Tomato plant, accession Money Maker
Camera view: horizontal (90 deg, fisheye); turntable rotation: 120 degrees
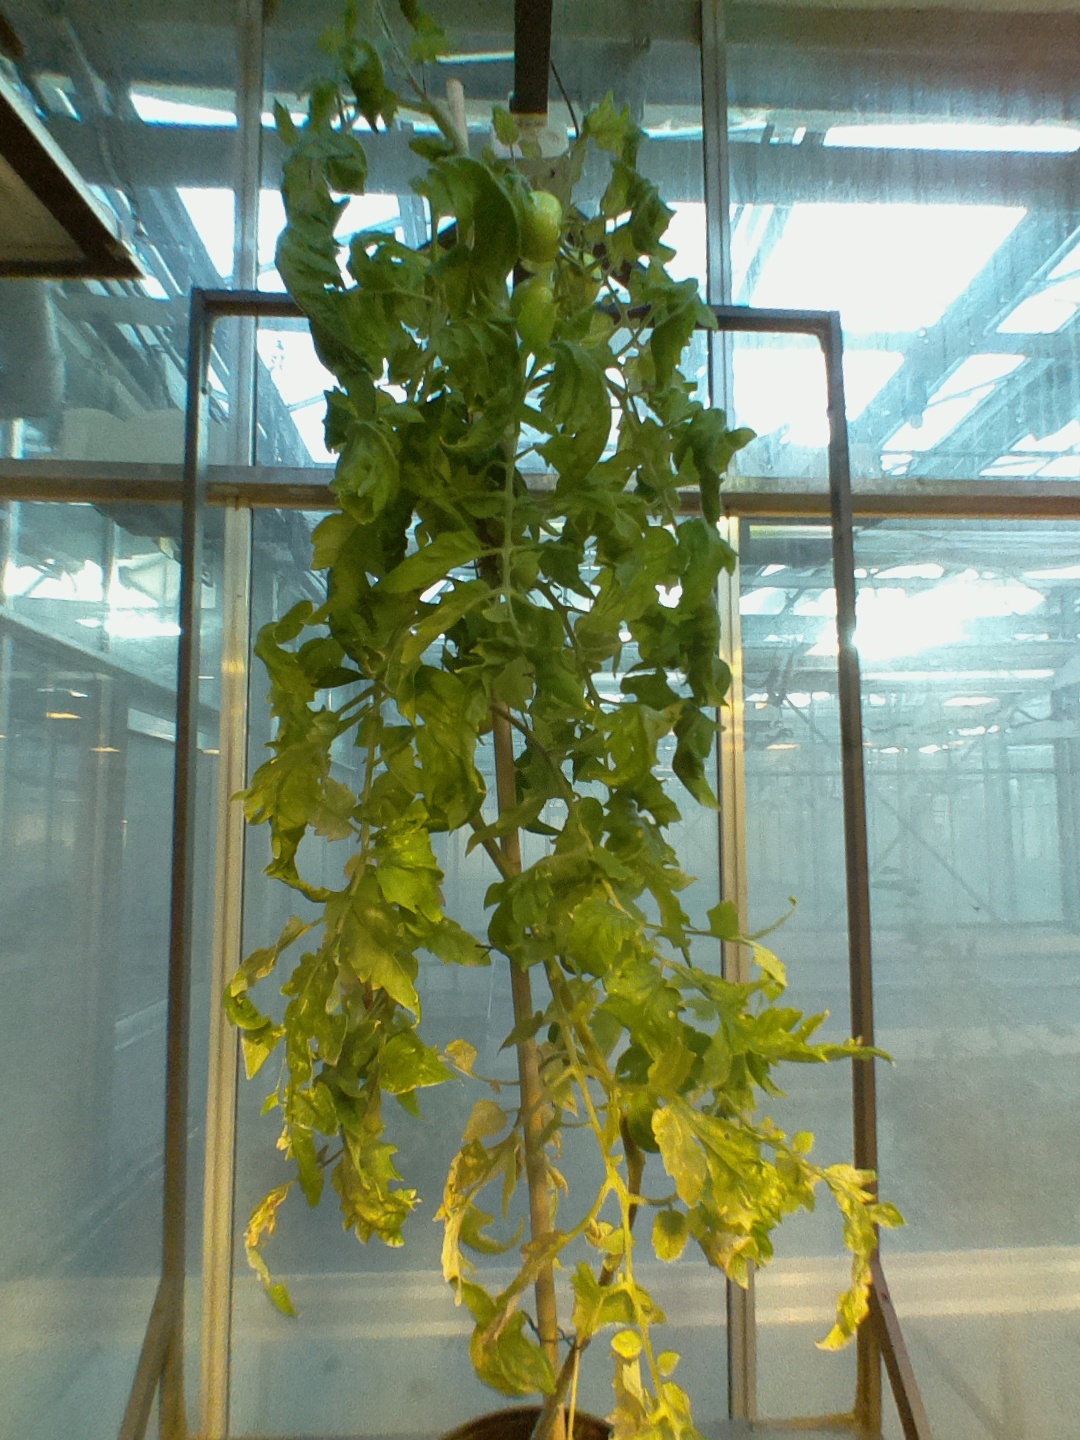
BBCH growth stage 76: 60%-70% of final fruit size